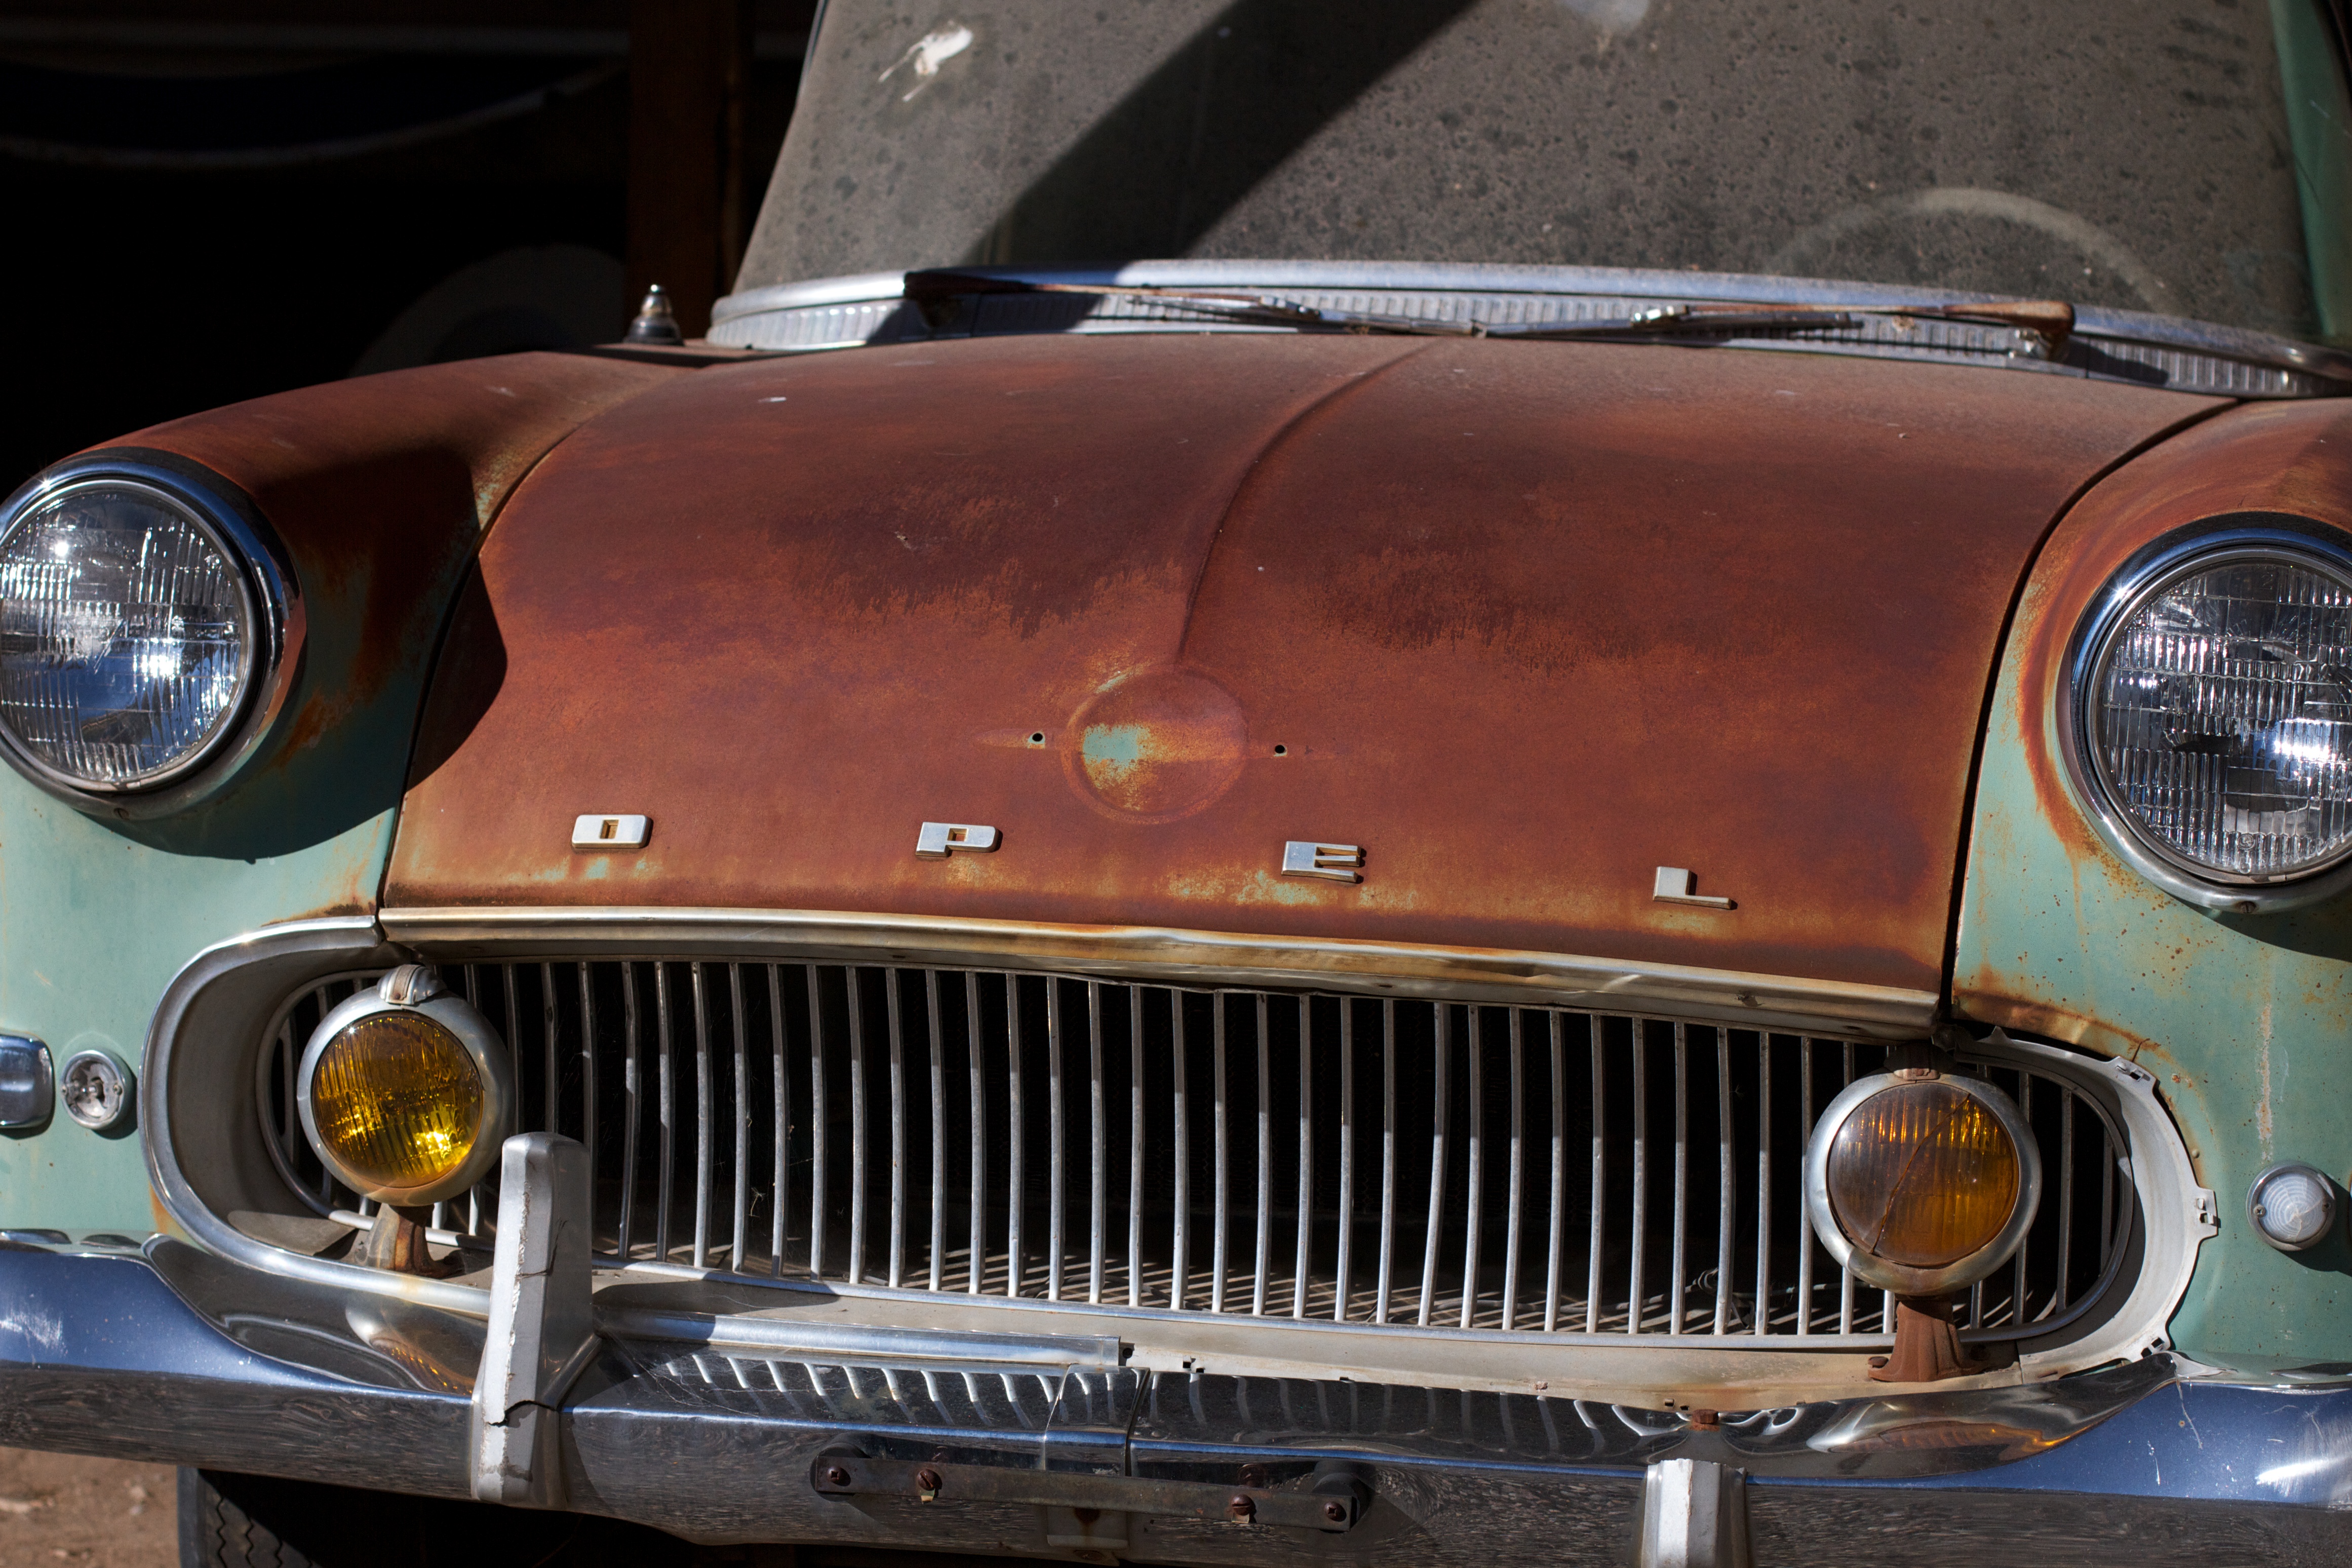
car, rust, vehicle, classic car, sports car, motor vehicle, vintage car, convertible, antique car, land vehicle, automobile make, automotive exterior, compact car, automotive design, performance car